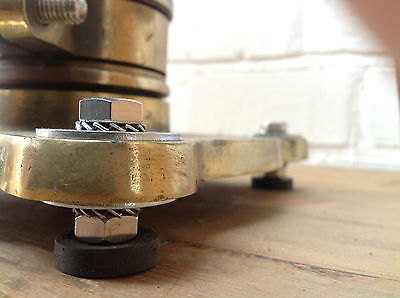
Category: lamp